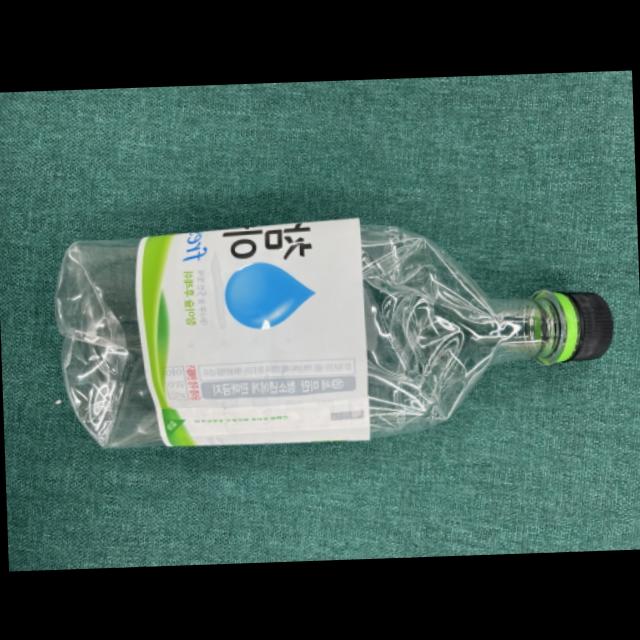
Label: bottles